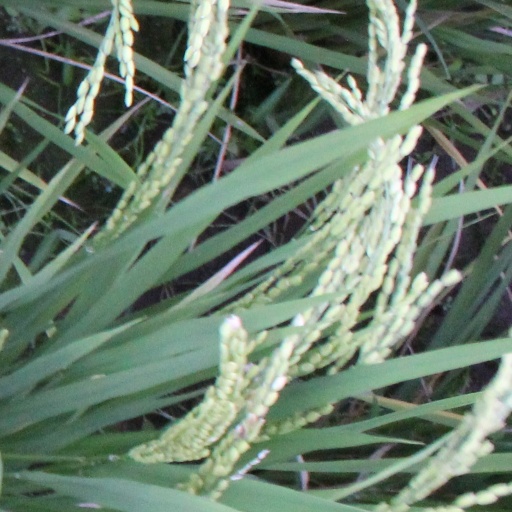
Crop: rice